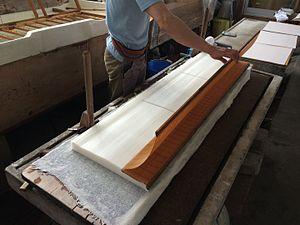
Le washi, également prononcé wagami littéralement « papier japonais », est le papier fabriqué artisanalement au Japon depuis le VIIᵉ siècle. Ce papier aux longues fibres de mûrier à papier entrelacées est léger, flexible et solide.
L'IseWashi est un type de papier japonais produit à Ise, préfecture de Mie, au Japon. Le moulin a été fondé en 1899.